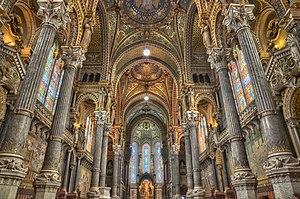
Vue intérieure de la basilique Notre Dame de Fourvière, Lyon
La basilique Notre-Dame de Fourvière surplombe la ville de Lyon depuis le sommet de la colline de Fourvière depuis la fin du XIXᵉ siècle.